SS Huntingdon (1920)

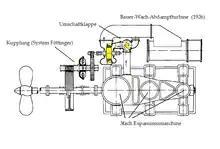
Plan of a triple-expansion piston engine with Bauer-Wach exhaust turbine system

By 1931 Bremer Vulkan had supplied "Huntingdon" with a pair of Bauer-Wach exhaust turbines. Each turbine was powered by the exhaust steam from the low-pressure cylinder of one of her piston engines, and drove the same propeller shaft as that piston engine via a Föttinger fluid coupling. The turbines increased "Huntingdon"s fuel efficiency, and raised her total power to 1,270 NHP.